Sutton, Peterborough

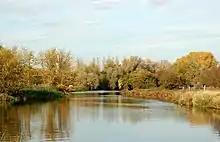
Autumn colours on the River Nene near Sutton – geograph.org.uk – 1563755

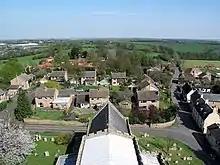
Looking E from Sutton tower – geograph.org.uk – 4320 [Photo is not from St Michael’s and All the Angels, it’s a church from a different Sutton

Sutton is a small village and civil parish in the Peterborough district, in the north-west of Cambridgeshire, England. Situated about 5.7 miles from Peterborough and approximately half a mile south of the A47 road.